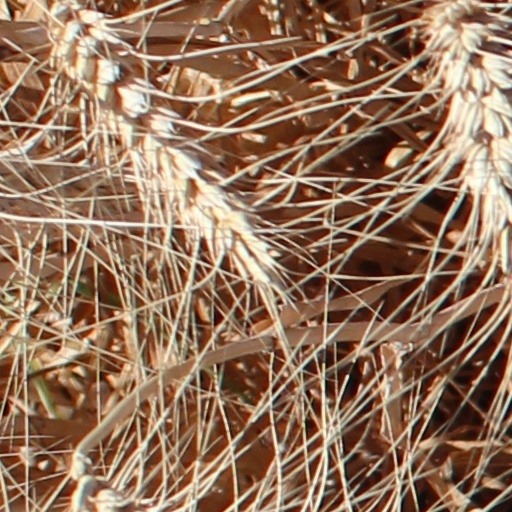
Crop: wheat